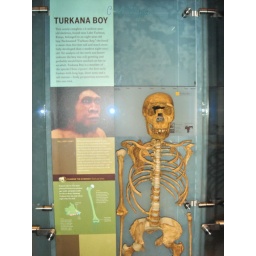
Turkana is a lake in Kenya, the boy is representing in the NYC,,,